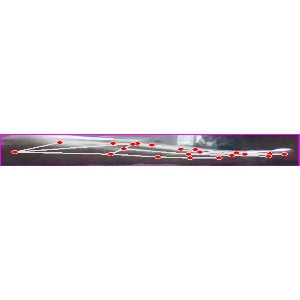
अक्षर: ज